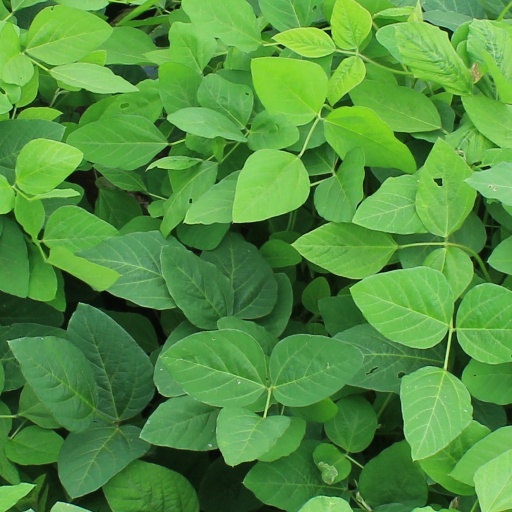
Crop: soybean